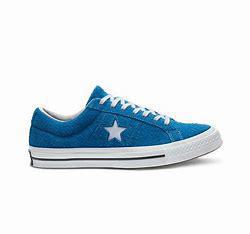
Brand: Converse
Model: One Star